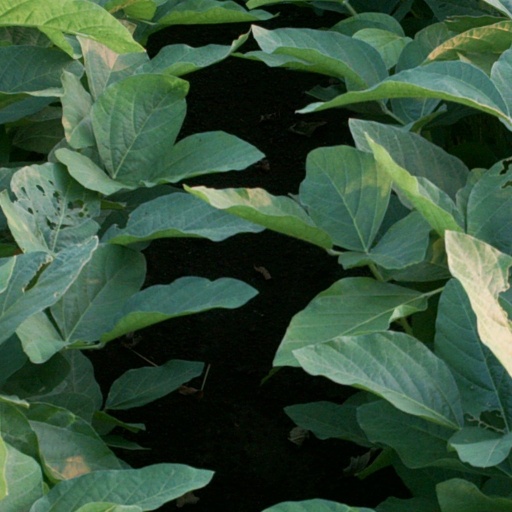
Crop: soybean